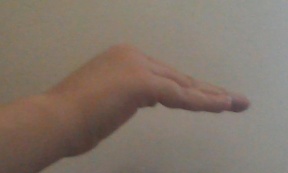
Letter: haa